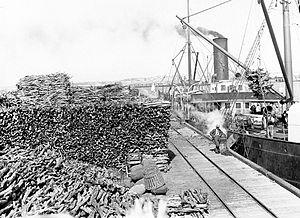
Santalum spicatum, communément appelé « bois de santal australien » est un arbre originaire des régions semi-arides du sud et de l'ouest de l'Australie. Il est utilisé pour son bois et surtout pour ses huiles employées en médecine et dans l'alimentation. C'est l'une des quatre espèces de bois de santal trouvées en Australie.